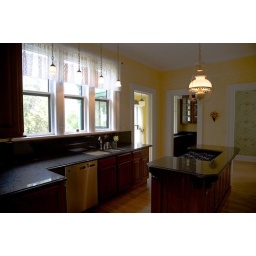
East facing window in kitchen